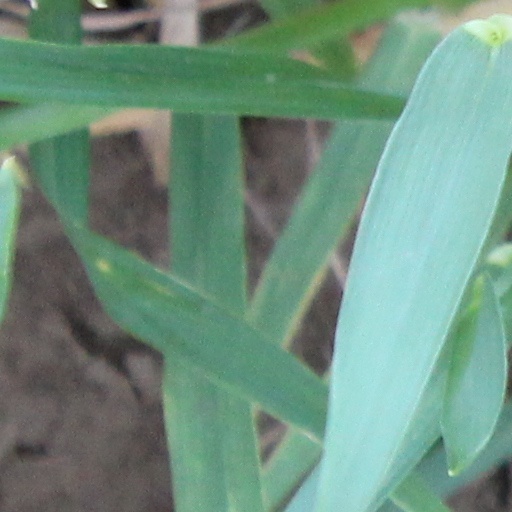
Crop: wheat